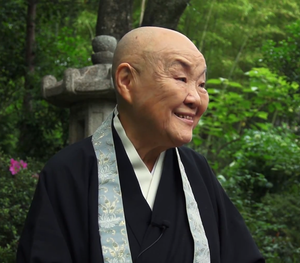
Jakuchō Setōchi, est une nonne bouddhiste, une activiste et une écrivaine japonaise. Son ancien nom est Harumi Setōchi.